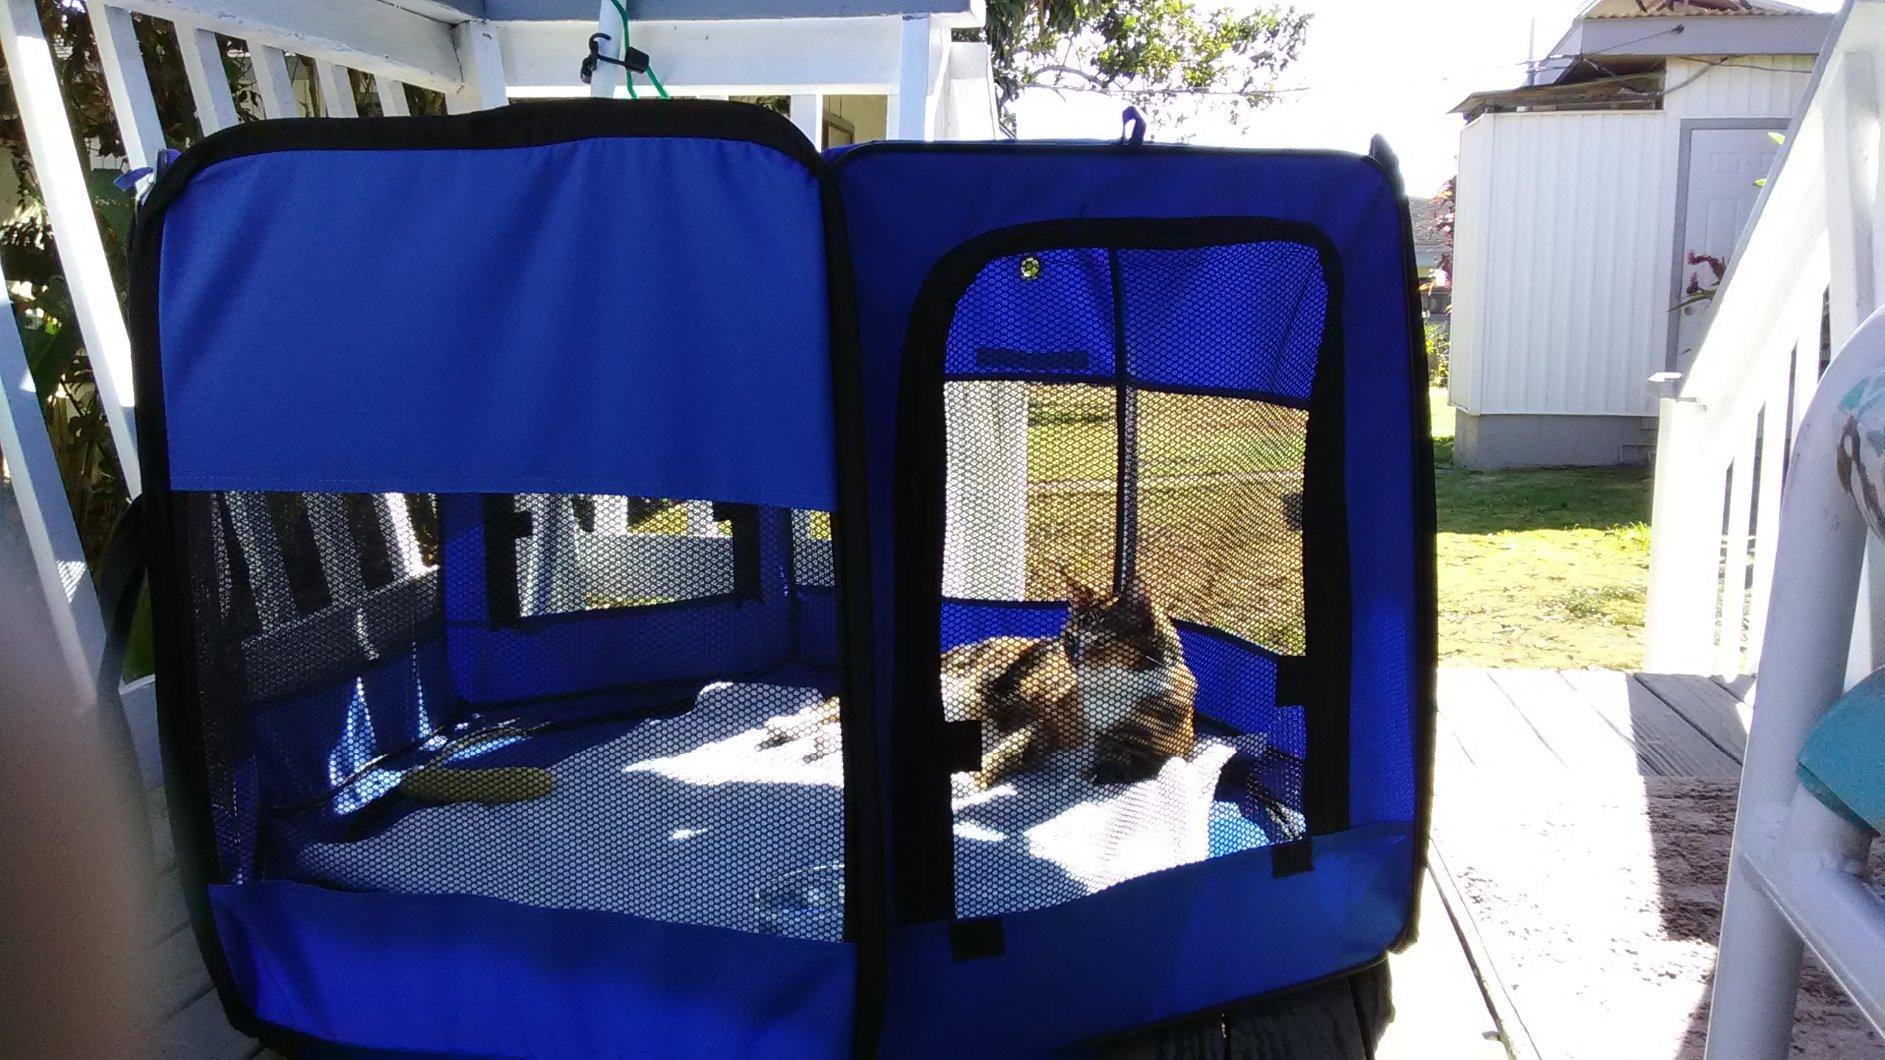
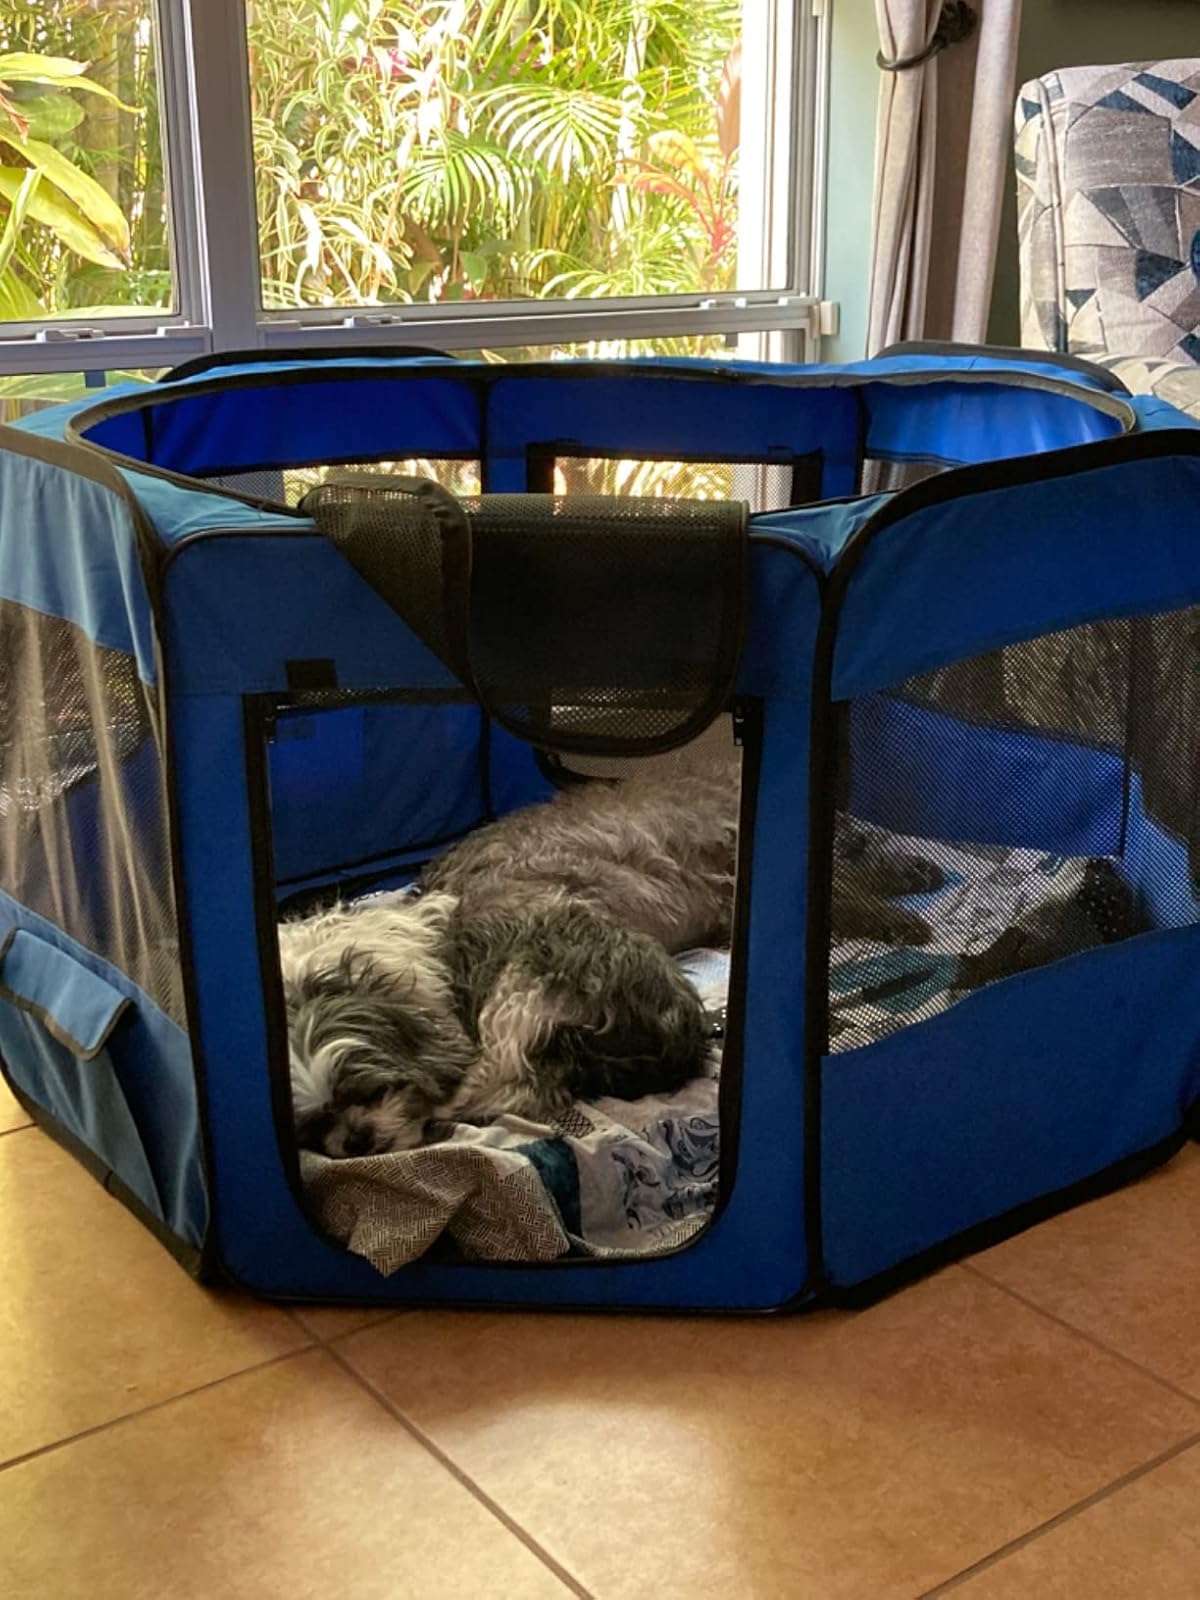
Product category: items_kennel
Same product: yes